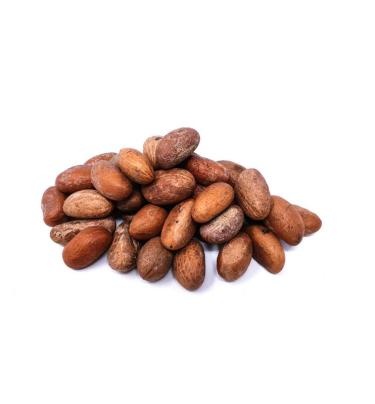
Bitter Kola (6 Pieces)
Boost your immune system with our Bitter Kola! Each pack contains 6 pieces of this powerful superfood, rich in antioxidants and medicinal properties. Improve your overall health with a daily dose of Bitter Kola.
Brand: Loop Foods
Category: Food, Beverages & Tobacco > Food Items > Fruits & Vegetables > Fresh & Frozen Fruits > Homely Fruits